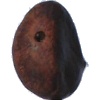
Label: chestnut